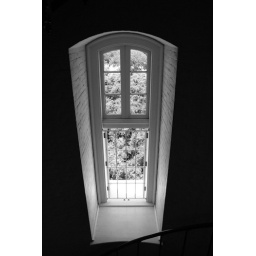
This is a window in a old lighthouse in St. Augustine FL.